Vanda Juknaitė

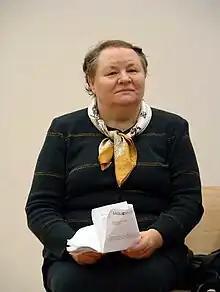
Vanda Juknaitė

Vanda Juknaitė (born 28 November 1949) is a Lithuanian writer, playwright and essayist.